Hamlet

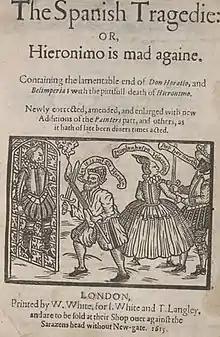
Title page of "The Spanish Tragedy" by Thomas Kyd

According to one theory, Shakespeare's main source may be an earlier play—now lost—known today as the "Ur-Hamlet". Possibly written by Thomas Kyd or by Shakespeare, the "Ur-Hamlet" would have existed by 1589, and would have incorporated a ghost. Shakespeare's company, the Chamberlain's Men, may have purchased that play and performed a version for some time, which Shakespeare reworked. However, no copy of the "Ur-Hamlet" has survived, and it is impossible to compare its language and style with the known works of any of its putative authors. In 1936 Andrew Cairncross suggested that, until more becomes known, it may be assumed that Shakespeare wrote the "Ur-Hamlet". Eric Sams lists reasons for supporting Shakespeare's authorship. Harold Jenkins considers that there are no grounds for thinking that the "Ur-Hamlet" is an early work by Shakespeare, which he then rewrote. Professor Terri Bourus in 2016, one of three general editors of the New Oxford Shakespeare, in her paper "Enter Shakespeare's Young Hamlet, 1589" suggests that Shakespeare was "interested in sixteenth-century French literature, from the very beginning of his career" and therefore "did not need Thomas Kyd to pre-digest Belleforest's histoire of Amleth and spoon-feed it to him". She considers that the hypothesized "Ur-Hamlet" is Shakespeare's Q1 text, and that this derived directly from Belleforest's French version.